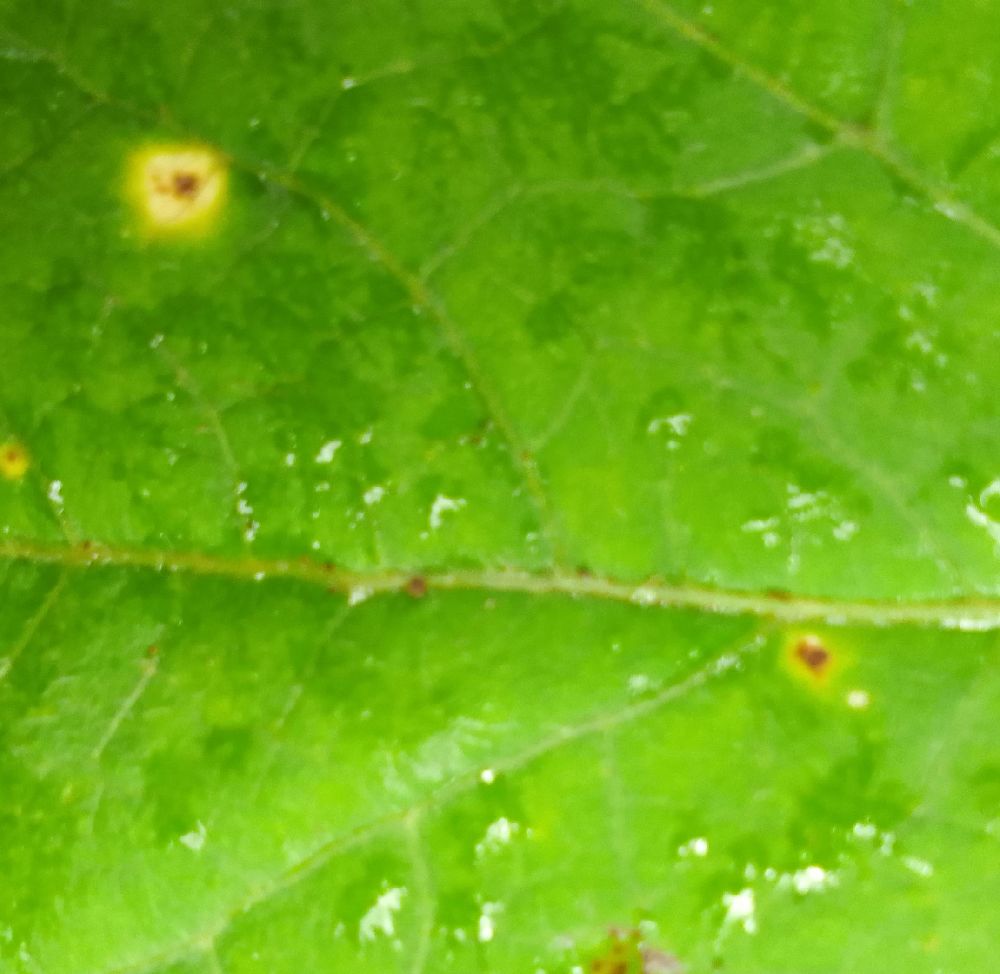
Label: rust